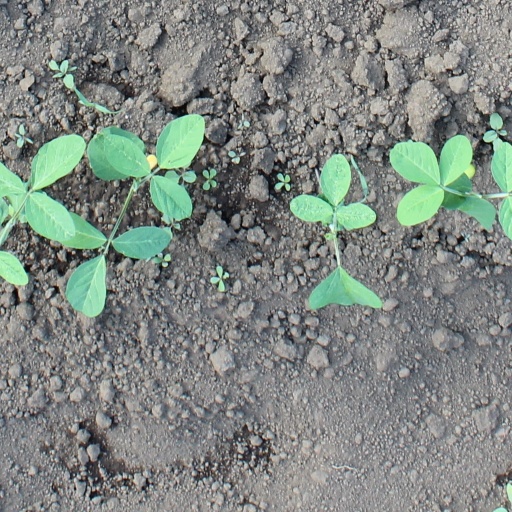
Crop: soybean